Hopton, Suffolk

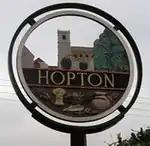
Hopton Village Sign

Hopton is a village and civil parish in the West Suffolk district of Suffolk in eastern England. Located just south of the Norfolk border on the B1111 road between Stanton and Garboldisham, in 2011 it had a population of 653. It shares a parish council with neighbouring Knettishall.